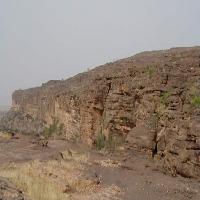
Weather: cloudy or overcast